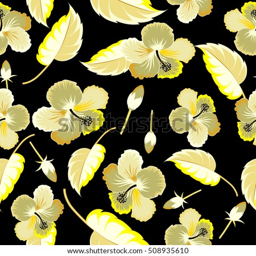
hibiscus flowers in yellow colors .